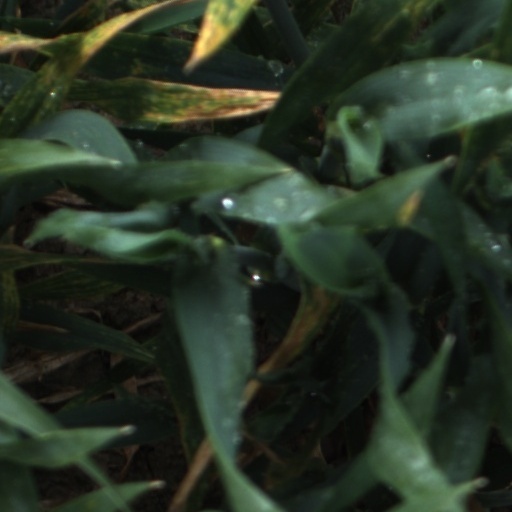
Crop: wheat